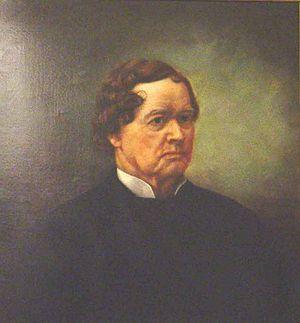
Reuben Chapman, né le 15 juillet 1799 à Bowling Green et mort le 16 mai 1882 à Huntsville, est un homme politique démocrate américain. Il est gouverneur de l'Alabama de 1847 et 1849.